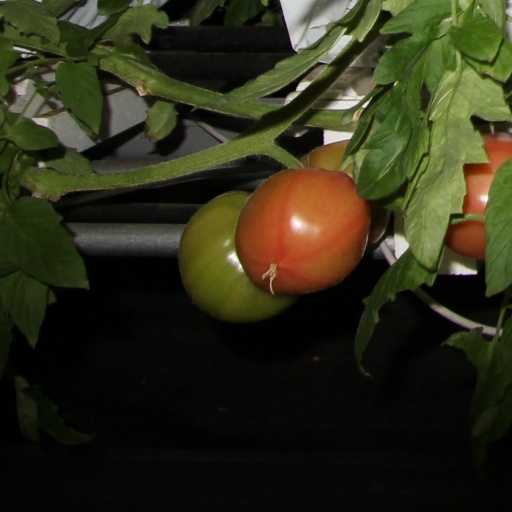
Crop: tomato